Leith Nautical College

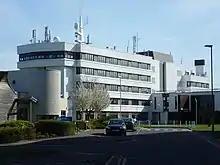
The former college building on Milton Road (designed to resemble a ship)

Leith Nautical College was a maritime college in Leith, Scotland. The college provided instruction for the training of Merchant Navy officers and other seafarers. Courses offered included naval architecture, marine engineering, telegraphy, radar and marine electronics.